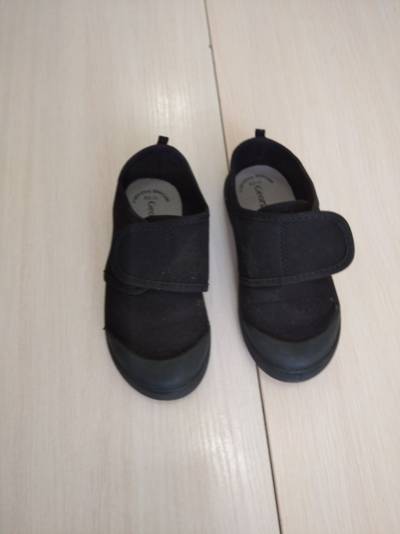
Waste category: shoes